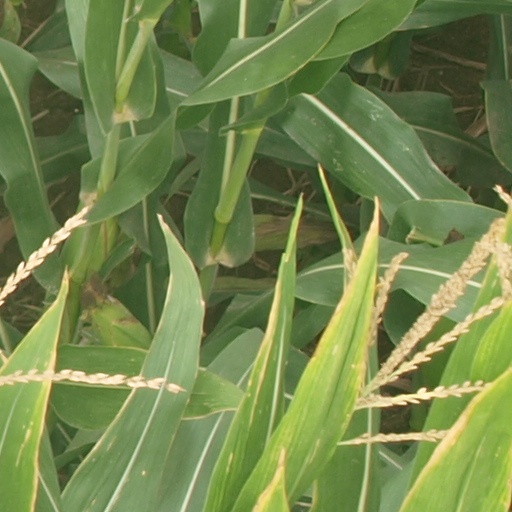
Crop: maize; corn